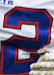
Number: 2